Kalaaliaraq Market

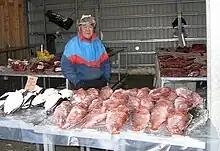
Stall at the Kalaaliaraq market

The standards of hygiene at Kalaaliaraq are often low, a cause for concern for the municipal authorities as of 2007.